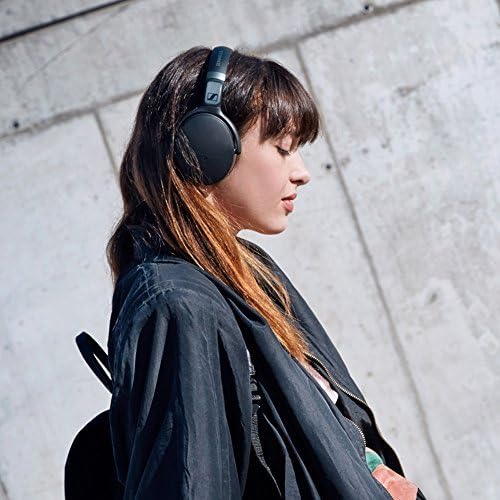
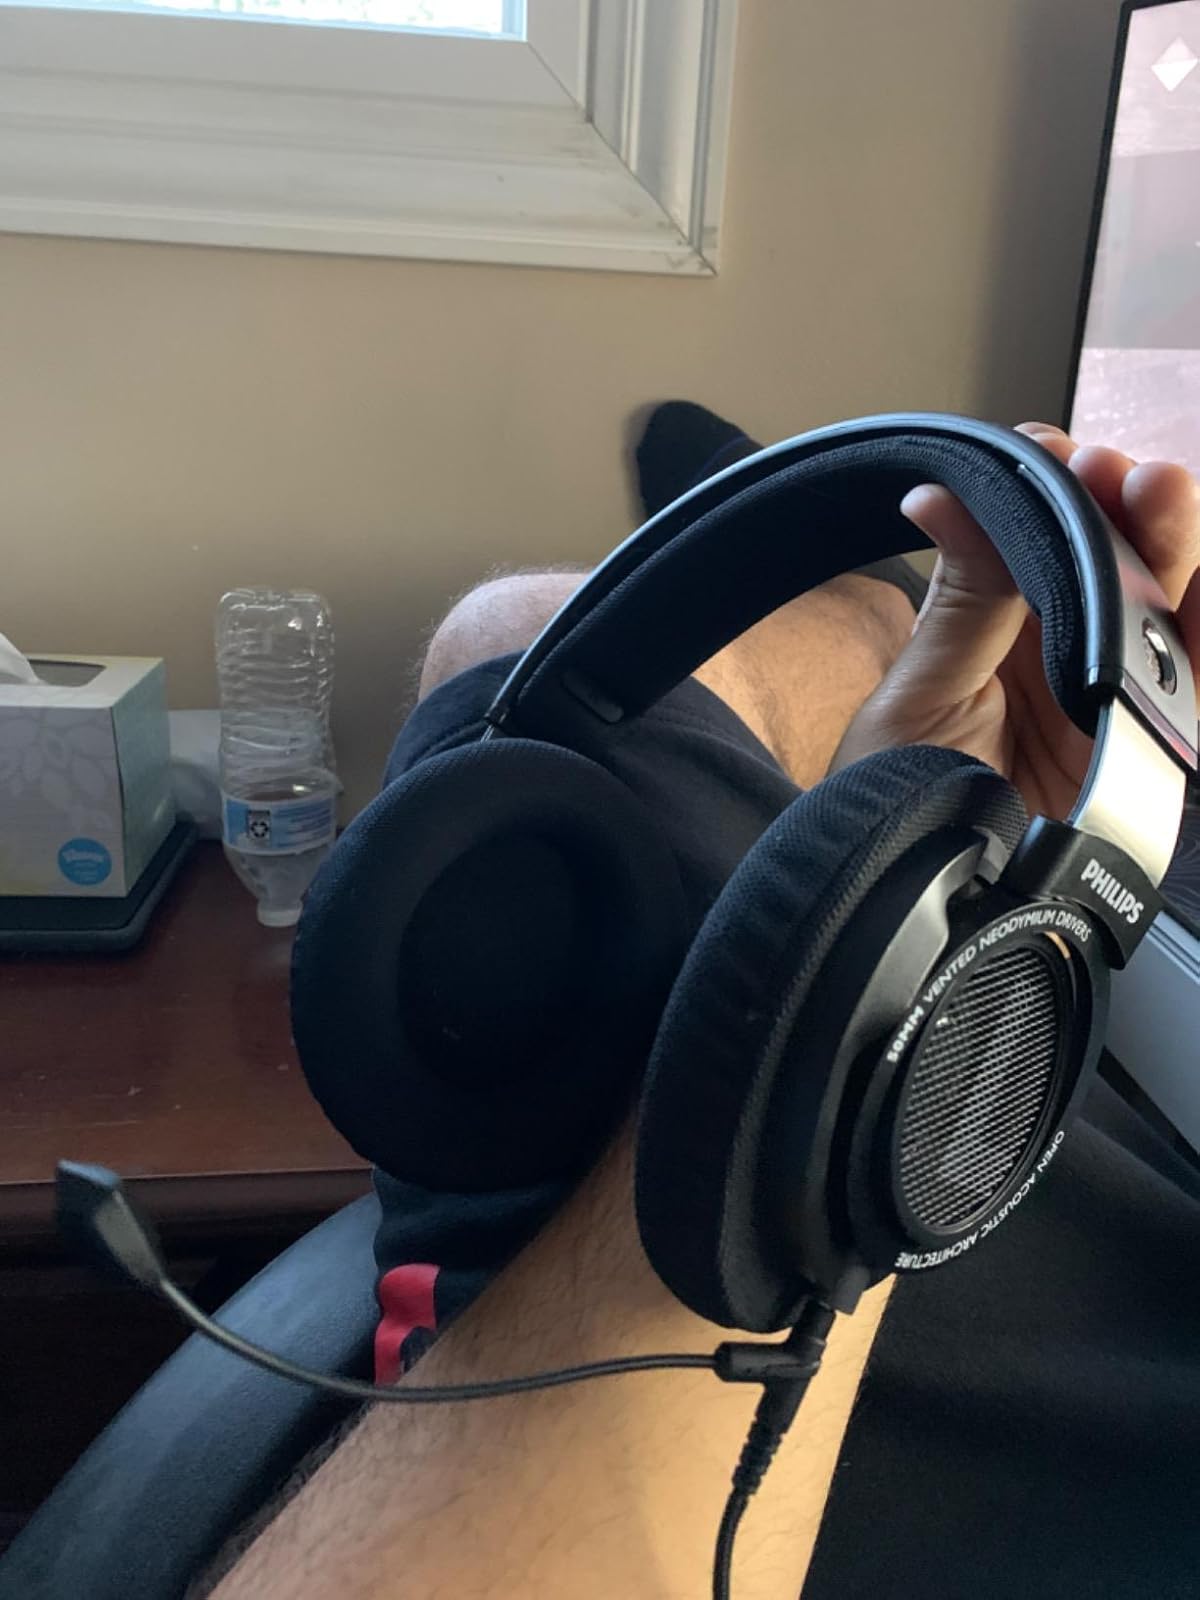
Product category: headphones
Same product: no